Bank of Makati

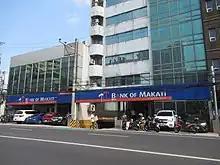
A Bank of Makati branch in Makati

Bank of Makati also provides motorcycle loans for customers of its sister company, Motortrade, and its affiliate businesses Motorjoy Depot Inc., Honda Prestige, and Motortrade Topline.